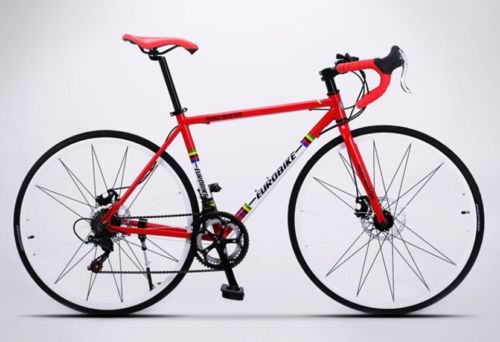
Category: bicycle